Claremont School of Theology

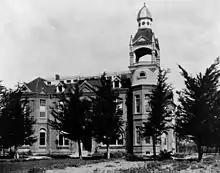
Maclay School of Theology in San Fernando,

Founded as the Maclay School of Theology in San Fernando, California, in 1885, the Methodist seminary was founded by Charles Maclay, founder of the town of San Fernando, former Methodist minister and state senator. The school was affiliated with the University of Southern California (USC) from 1900 to 1957, staying on the USC campus until it moved to Claremont in 1957.